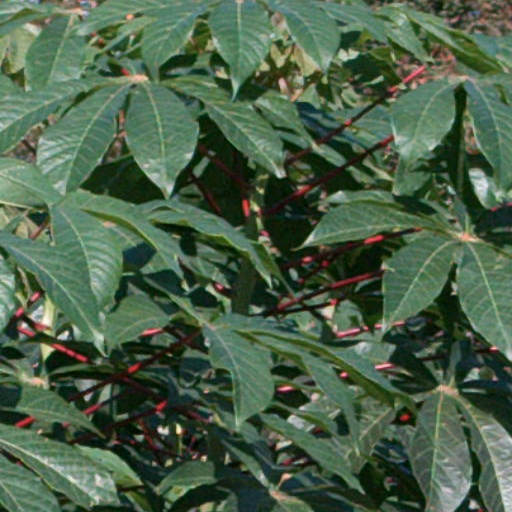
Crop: cassava